Gymnastics at the 2010 Summer Youth Olympics – Men's horizontal bar

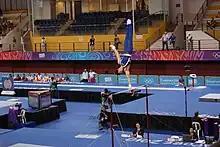
American gymnast Jesse Glenn performing on the horizontal bar during the 2010 Summer Youth Olympics

These are the results of the men's horizontal bar competition, one of seven events for male competitors of the artistic gymnastics discipline contested in the gymnastics at the 2010 Summer Youth Olympics in Singapore. The qualification and final rounds took place on 16 August at the Bishan Sports Hall.